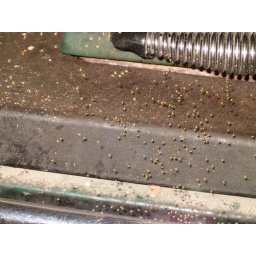
Spiders on stove in kitchen